Carlos Wynter Melo

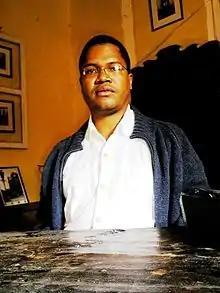

Carlos Oriel Wynter Melo (born 1971) is a Panamanian writer. He was born in Panama City, to an agronomist father and an architect mother. His paternal grandparents came from Jamaica at the time of the construction of the Panama Canal, while his maternal grandparents were of Criollo origin. He trained as an industrial engineer at the Instituto Tecnológico de Estudios Superiores de Occidente in Guadalajara, Mexico and has since taught at a number of Panamanian universities. Among his books are "Ojos para ver una invasión" (2015), "Mujeres que desaparecen" (2016), and "El escapista y otras reapariciones" (2007). His work has been translated in German, English and Portuguese. In 2007, he was named in the Bogota39 list of the promising young writers in Latin America.